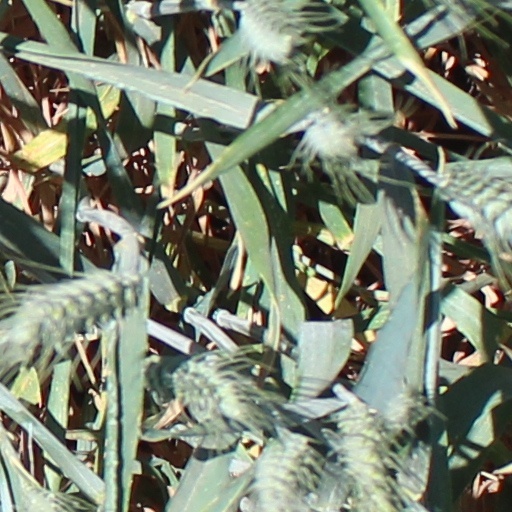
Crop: wheat